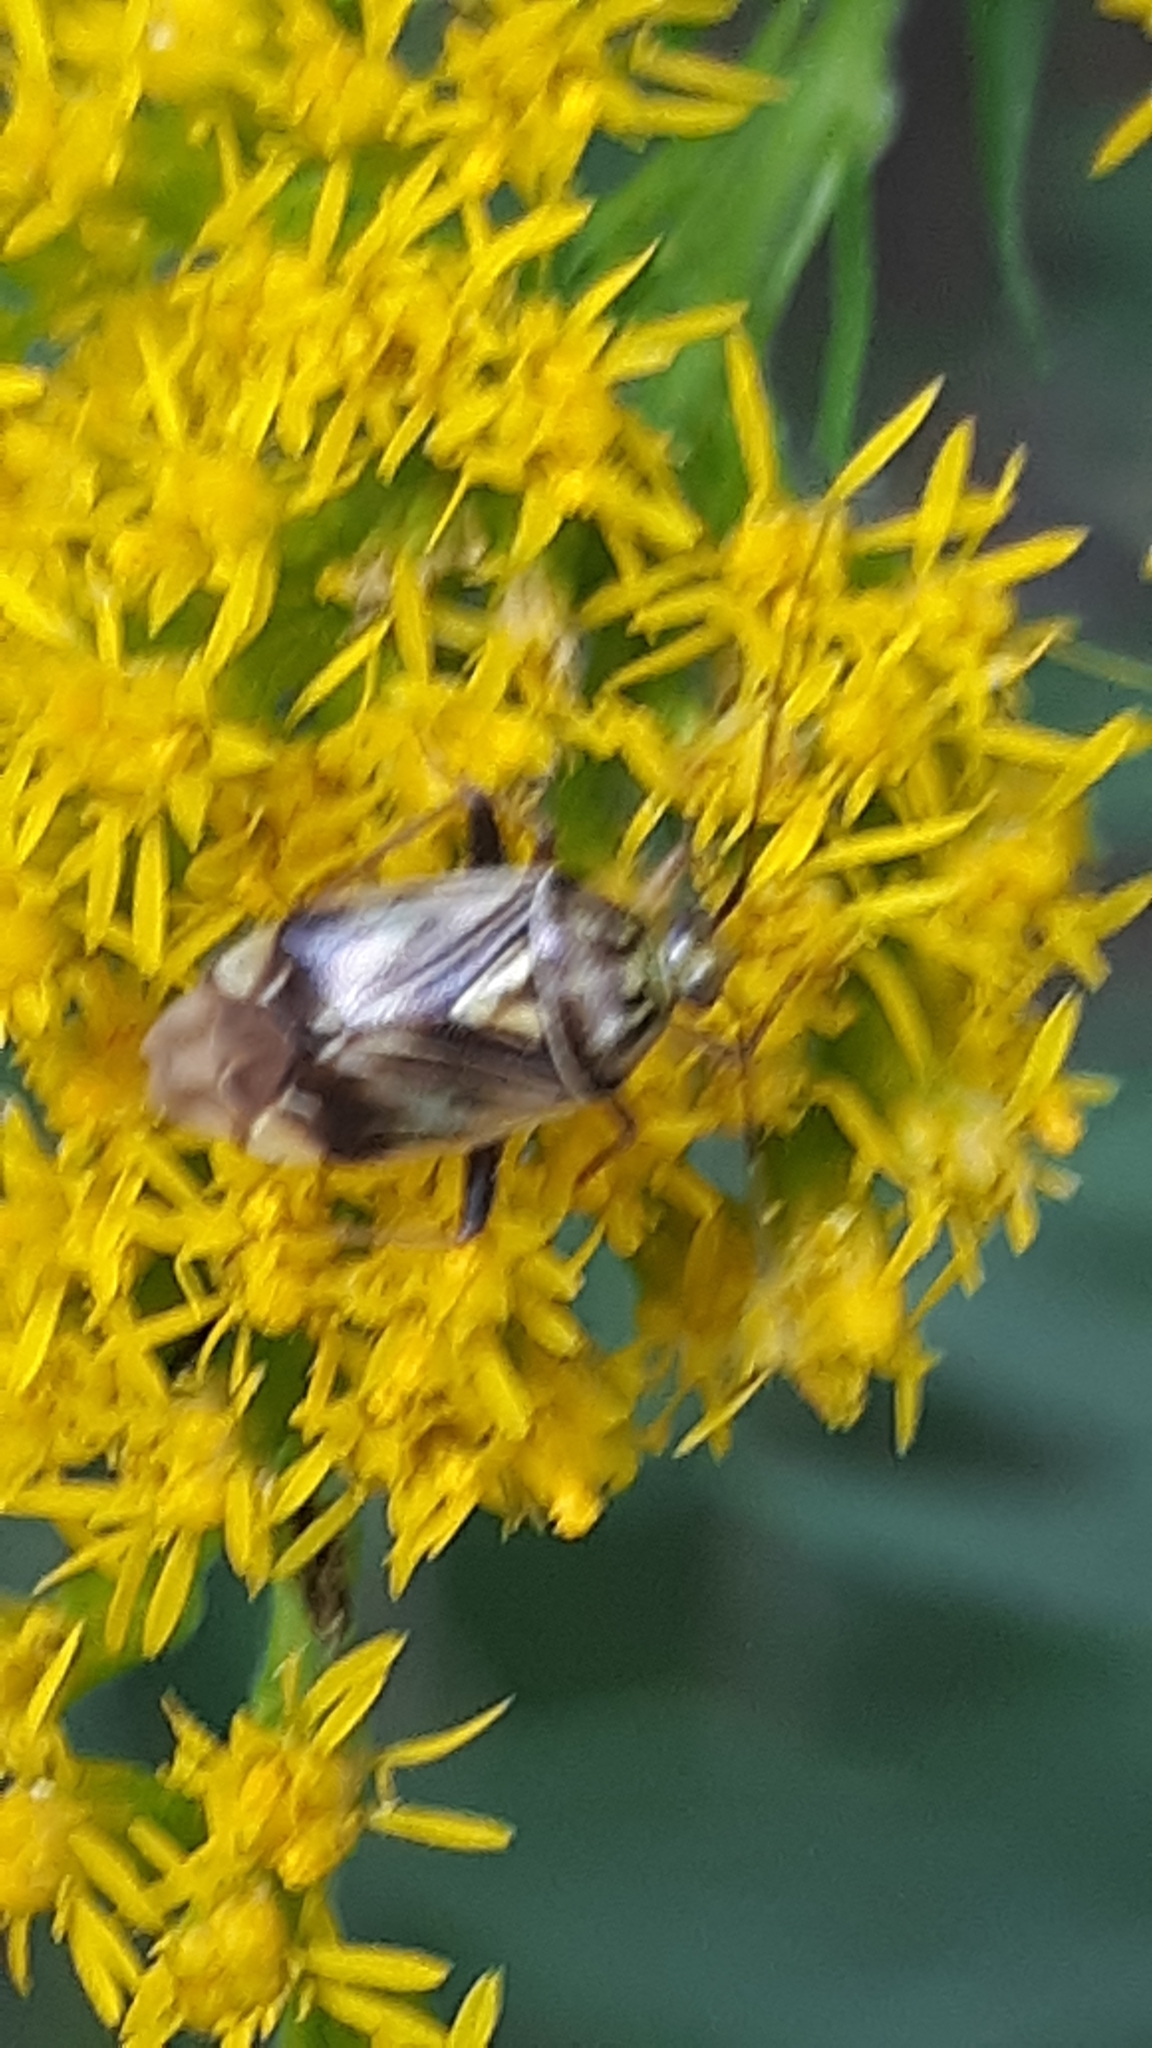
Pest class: lygus_bug